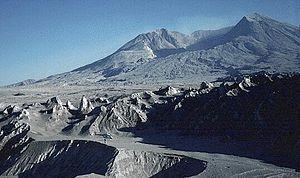
L’éruption du mont Saint Helens en 1980, dans l'État de Washington, est l’éruption volcanique la plus importante jamais enregistrée aux États-Unis dans les 48 États contigus. Avec un indice d’explosivité volcanique de 5 et 1,2 km³ de matière rejetée, elle a dépassé en puissance destructrice et en volume de matière rejetée l’éruption de 1915 du pic Lassen en Californie.